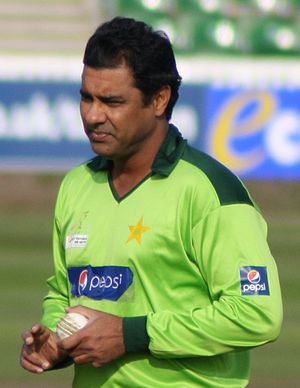
Waqar Younis
Waqar Younis Maitla er en tidligere pakistansk cricketspiller. Han var en fastbowler, som bliver betragtet som en af de bedste fastbowlers nogensinde. På nuværende tidspunkt er han træner for Pakistans cricketlandshold.